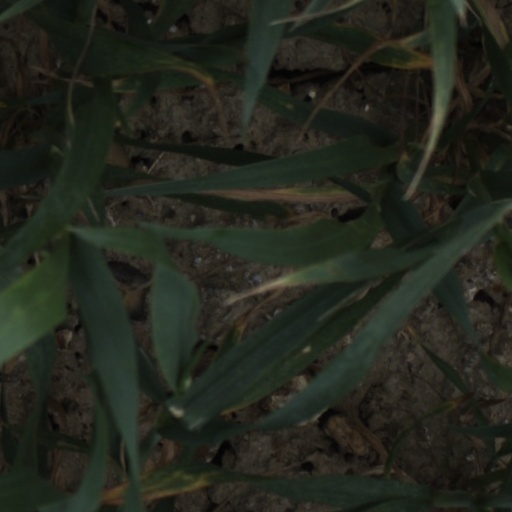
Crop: wheat